Henry Vane the Younger

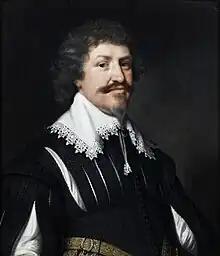
Sir Henry Vane the Elder, portrait by Michiel Janszoon van Mierevelt

Henry Vane was baptised on 26 May 1613 at Debden, Essex. He was the eldest child of Sir Henry Vane the Elder, who came from the landed gentry, and Frances Darcy, who came from minor nobility. The elder Vane used the family's money to purchase positions at court, rising by 1629 to be Comptroller of the Household. Vane was educated at Westminster School, where his classmates included Arthur Heselrige and Thomas Scot, two other men who would figure prominently in English politics. Vane's friend and biographer, George Sikes, wrote that Vane was "[ignorant] of God" and of a temperament that made him "acceptable to those they call good fellows", but that he had a religious awakening at 14 or 15, after which he "and his former jolly company came to a parting blow." Vane then enrolled at Magdalen Hall, Oxford, where he studied in spite of his refusal to take the necessary matriculation oaths. He then travelled to Europe, where he was reported to be studying at Leiden and possibly in France and at Geneva.